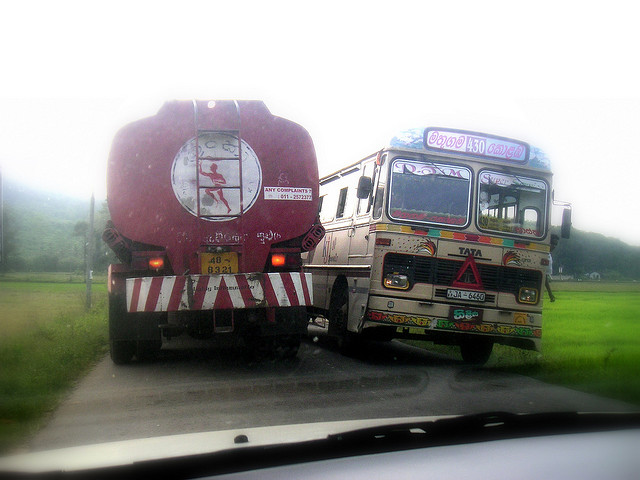
A large red truck parked next to a run down bus.

A bus and tank truck pass dangerously close on a narrow road.

The front of a bus and the back of a truck.

A tanker truck and a bus passing each oher on a narrow road